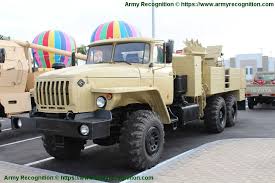
Label: D-30